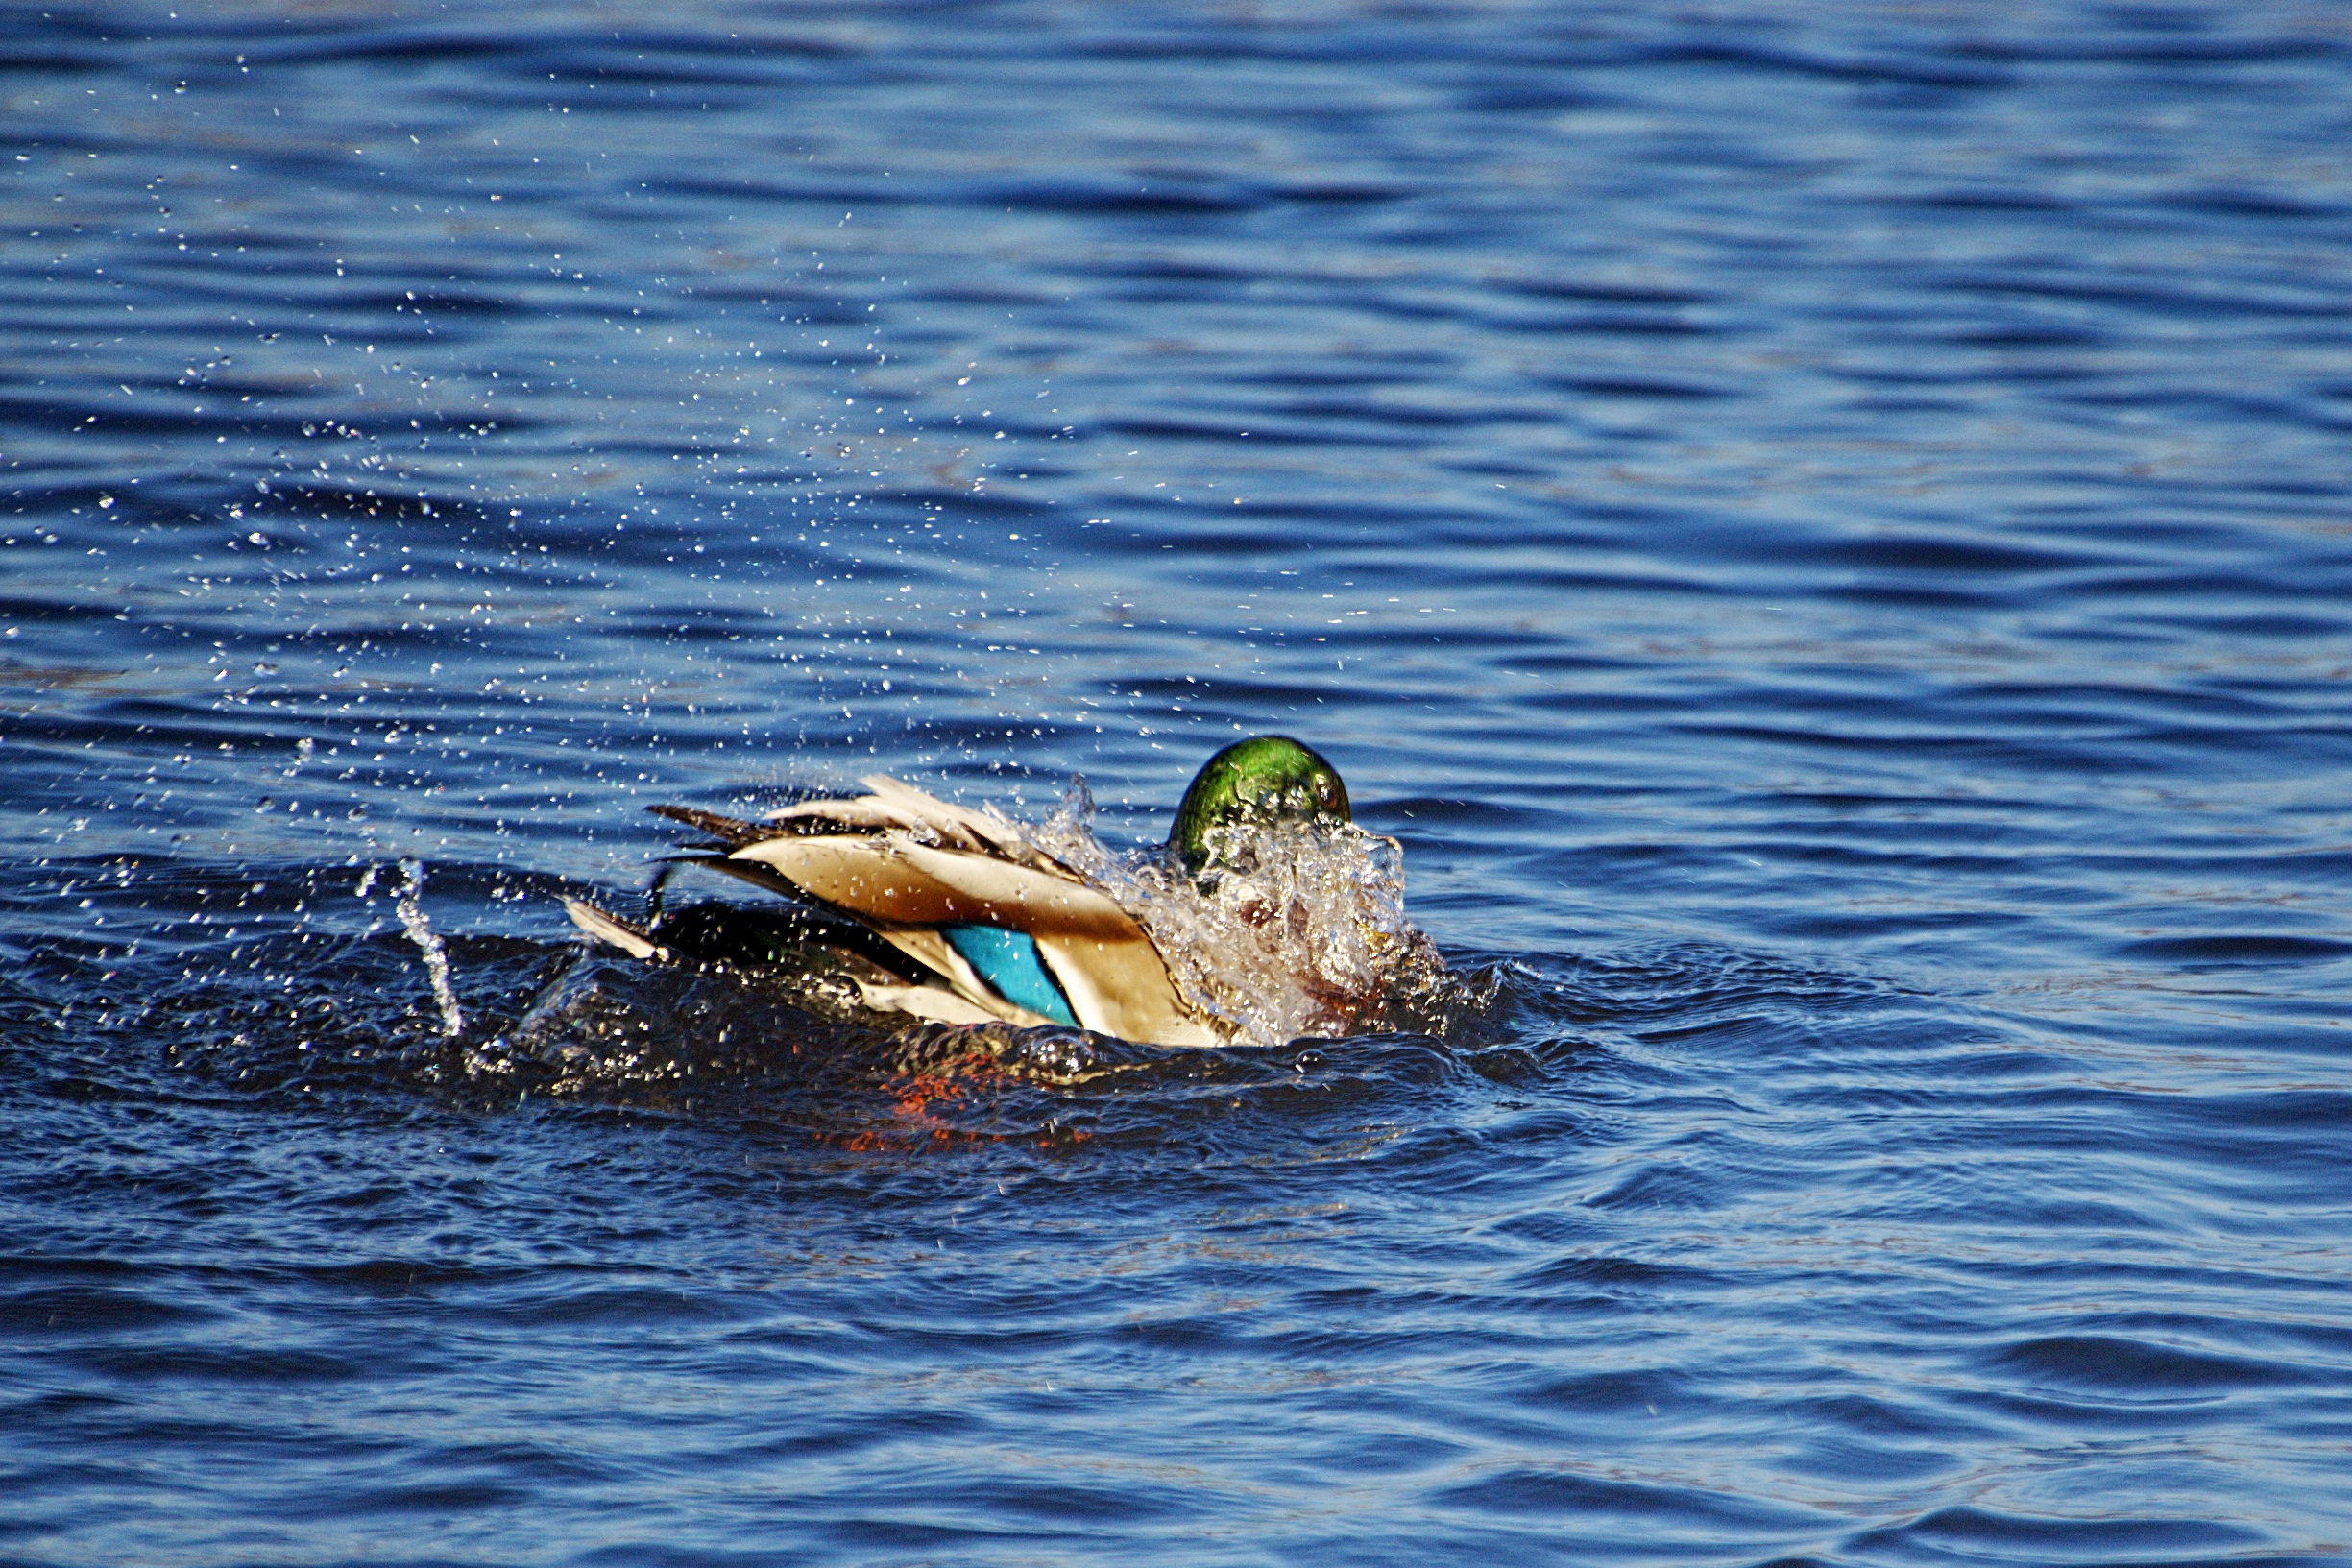
sea, water, bird, wave, pelican, seabird, male, drake, duck, vertebrate, waterfowl, water bird, drop of water, mallard, males, anas platyrhynchos, appear, ducks geese and swans, seaduck